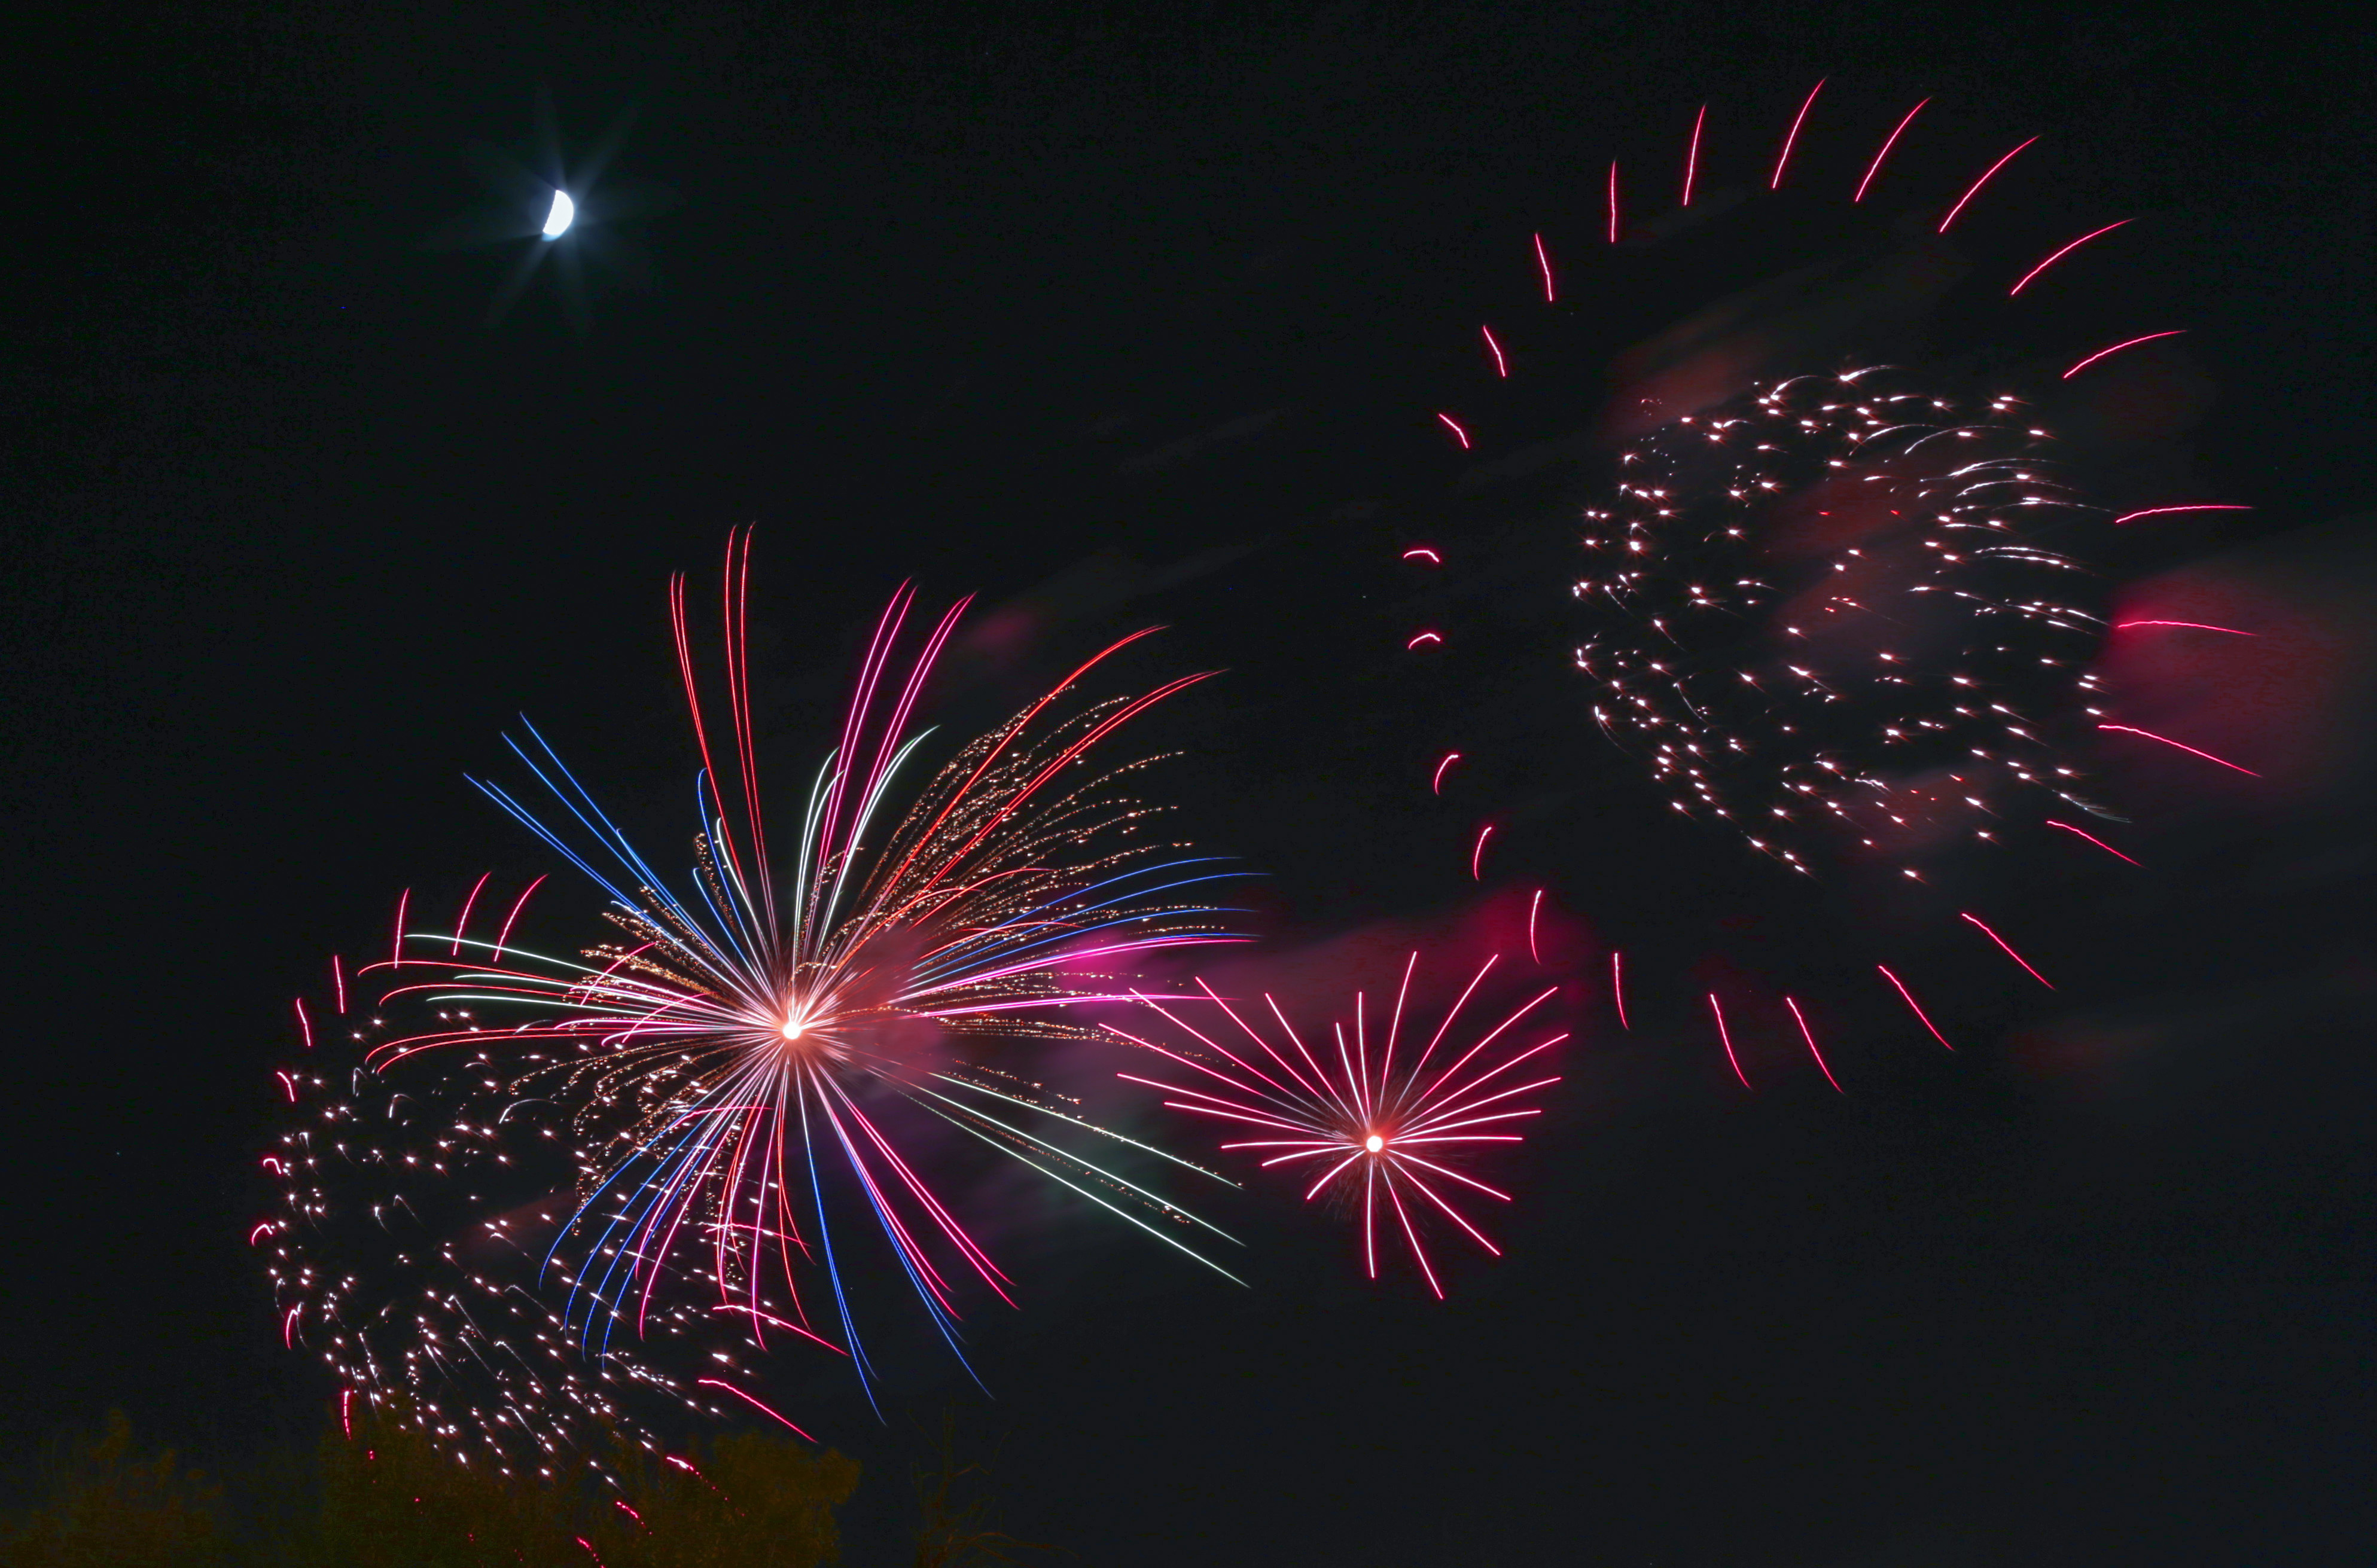
sky, recreation, show, moon, california, fireworks, display, horizontal, event, 4thofjuly, sacramento, calexpo, outdoor recreation